Bantu peoples of South Africa

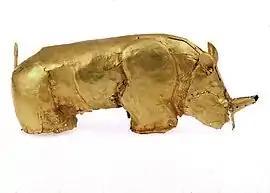

Archaeological evidence suggests that "Homo sapiens" inhabited the region for over 100,000 years, with agriculture occurring since at least 100 CE. Based on prehistorical archaeological evidence of pastoralism and farming in southern Africa, the findings in sites located in the southernmost region of modern Mozambique, that are dated , are some of the oldest and most proximate ancient findings of archaeological evidence related to the South African Bantu-speaking peoples in the south African region. Ancient settlements remains found thus far similarly based on pastoralism and farming within South Africa were dated .